Kenjo Janković

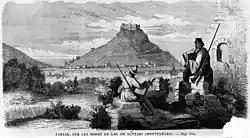
Žabljak, the fortified town Janković and his troops successfully captured in 1835 and 1852.

Janković was buried in his home village of Rvaši, where Prince Nikola I erected a monument to his memory in 1874. Monument to Janković and other rebels who liberated Žabljak Crnojevića on two occasions was erected in the town.